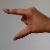
The image shows a hand gesture representing the letter 'Z' in Indian Sign Language.